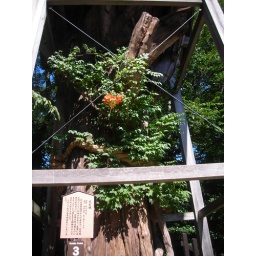
The tree that saved the castle by being struck by lightning